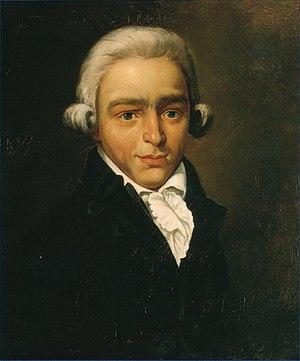
Petronella Moens, née à Kûbaard en Frise le 16 novembre 1762 et morte à Utrecht le 1ᵉʳ avril 1843, est une écrivaine néerlandaise.